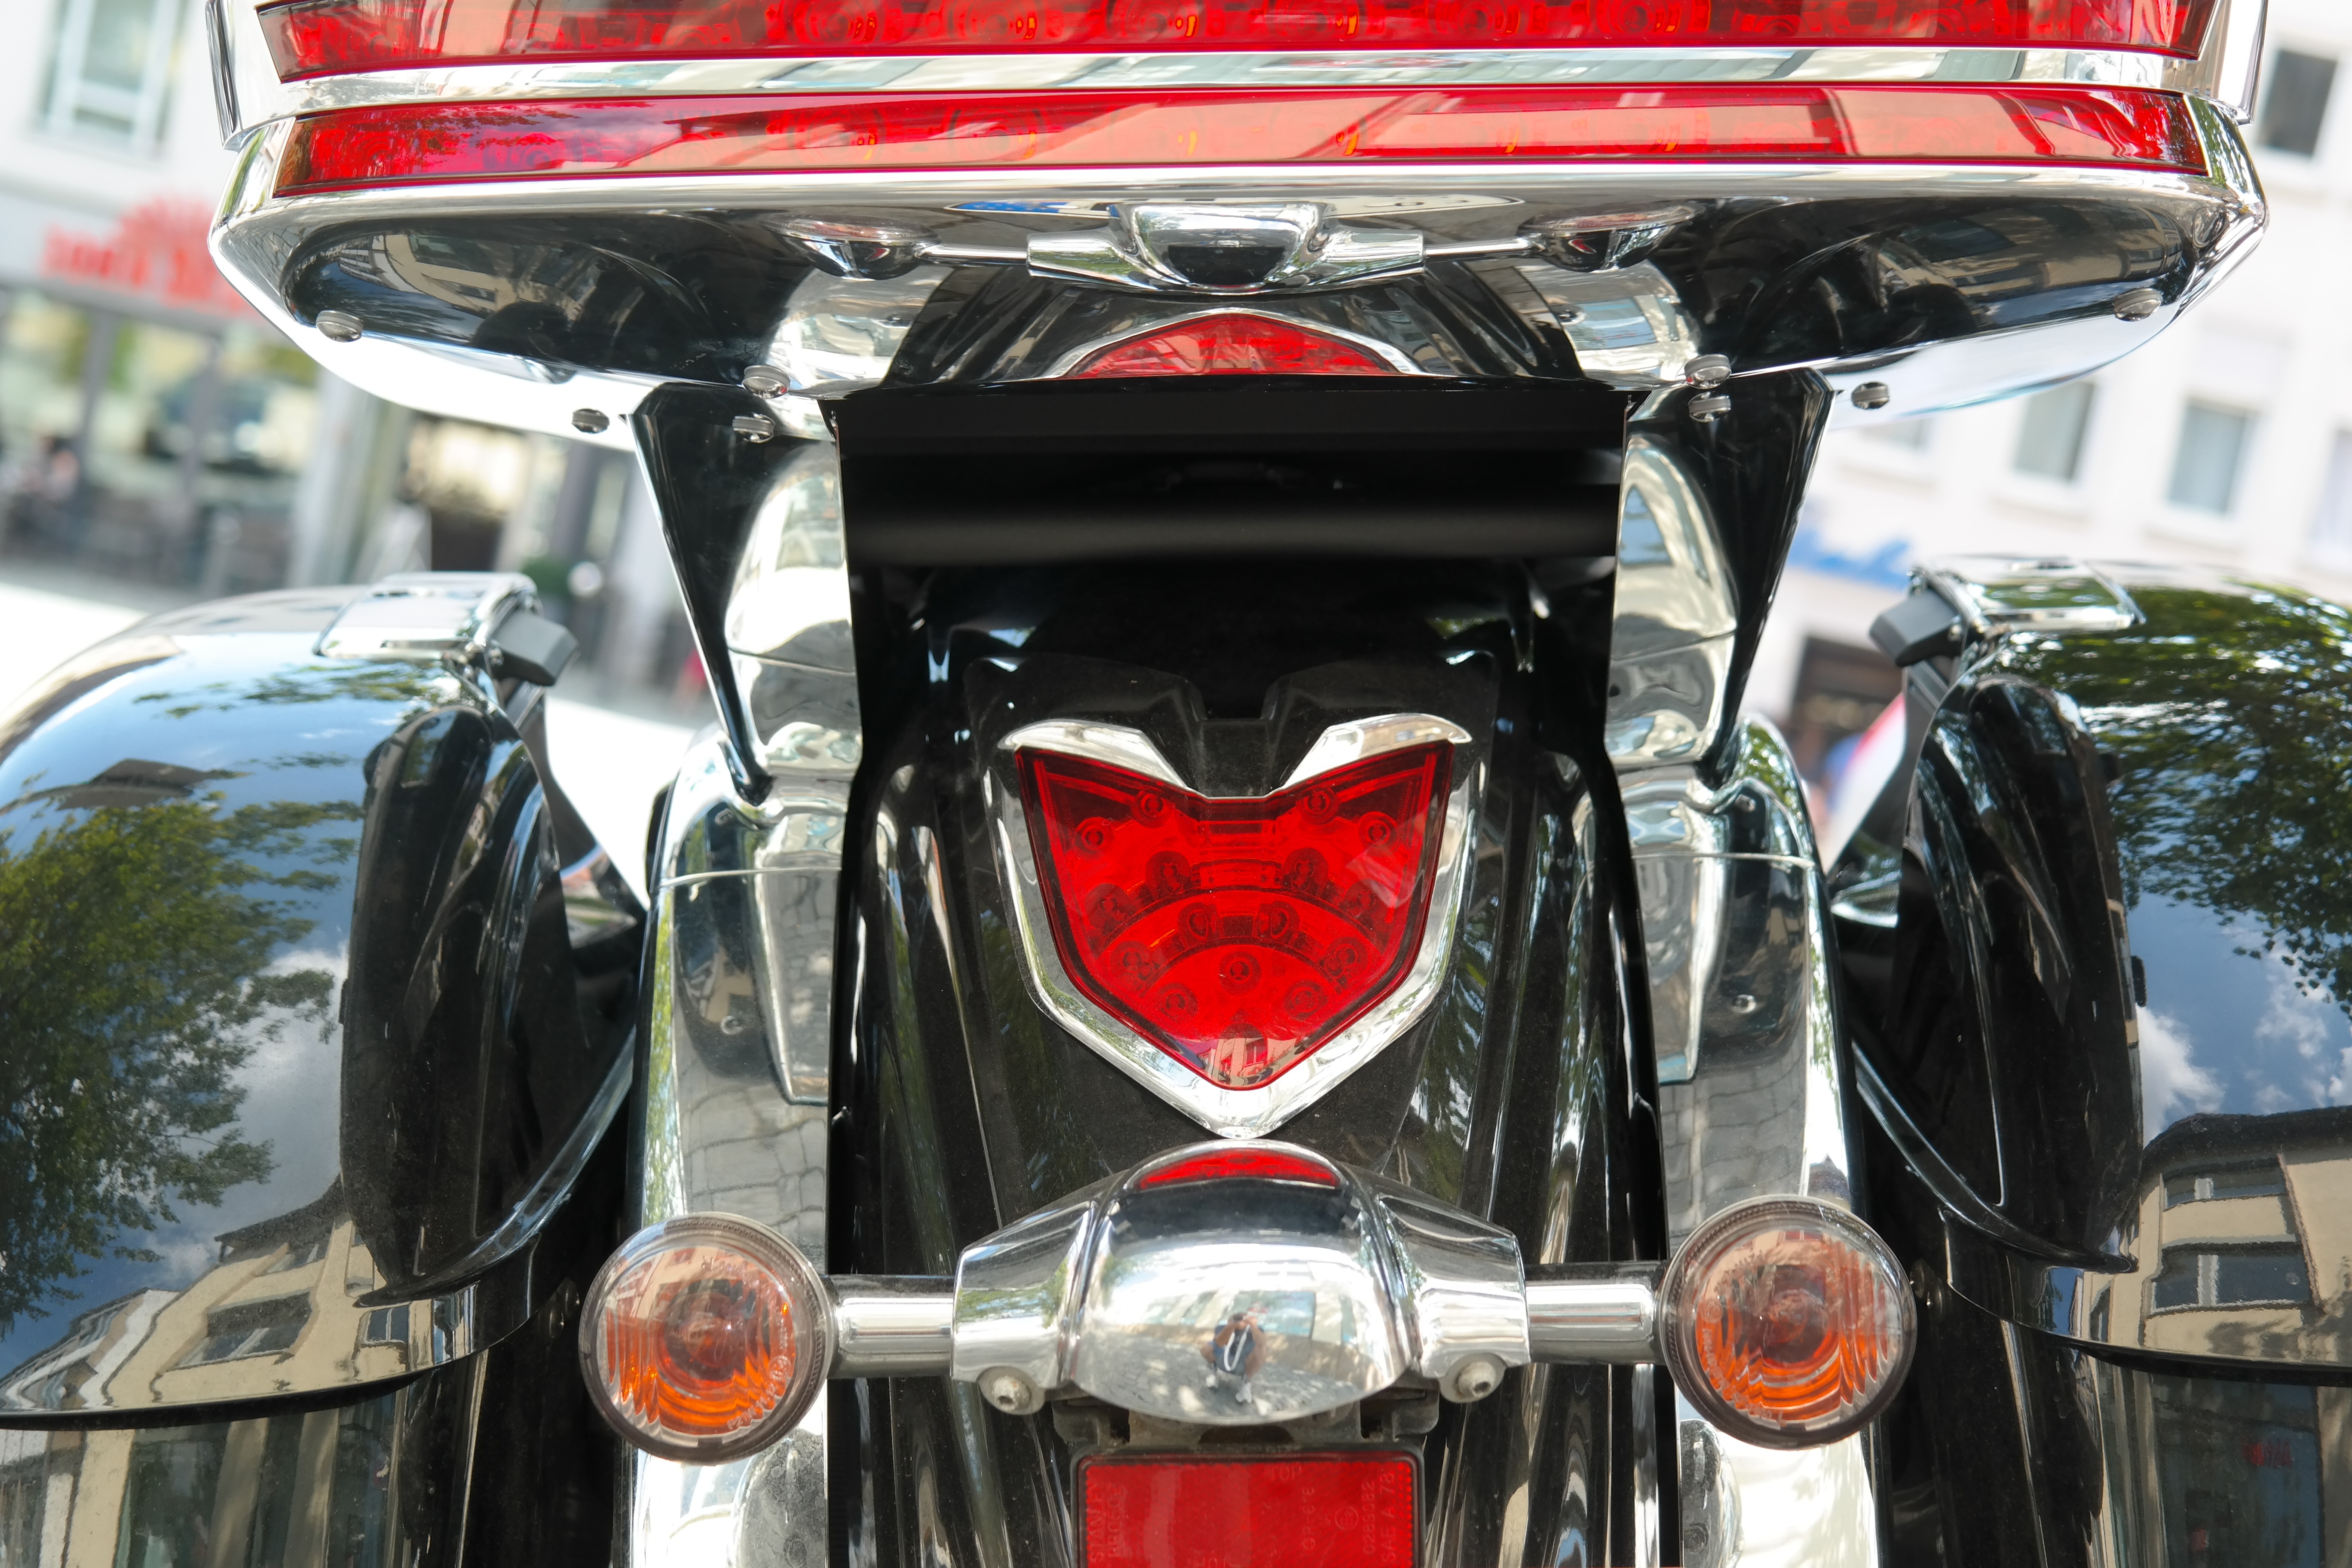
car, wheel, window, glass, red, vehicle, motorcycle, motor vehicle, back light, cruiser, land vehicle, stop lamp, automobile make, automotive exterior, brake light